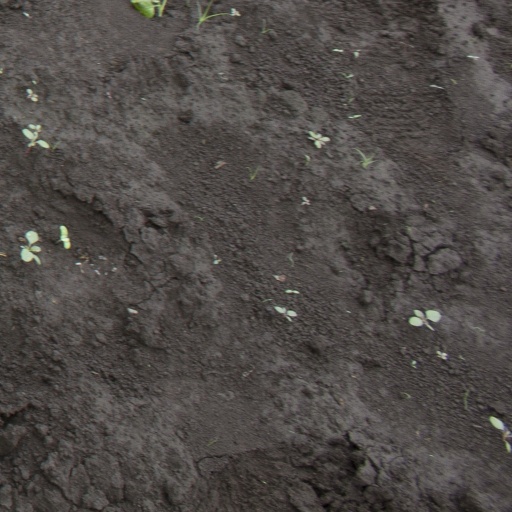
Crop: soybean